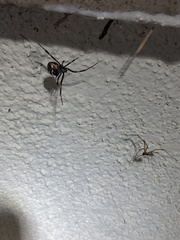
Species: Lactrodectus_hesperus